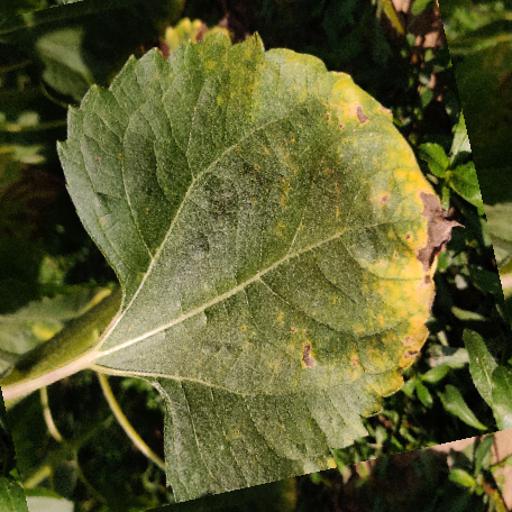
Label: Downy_mildew